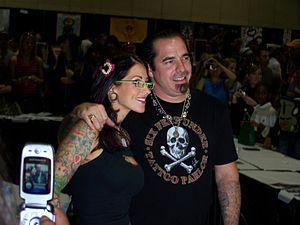
Corey Miller, né le 13 mars 1967 à Upland en Californie, est un artiste tatoueur américain membre du casting de l'émission LA Ink sur TLC.
LA Ink est une émission de télé réalité diffusée aux États-Unis sur la chaine TLC qui suit les aventures du salon de tatouage "High Voltage Tattoo" situé au 1259 North La Brea Avenue à West Hollywood en Californie. L'émission est une série dérivée de Miami Ink.